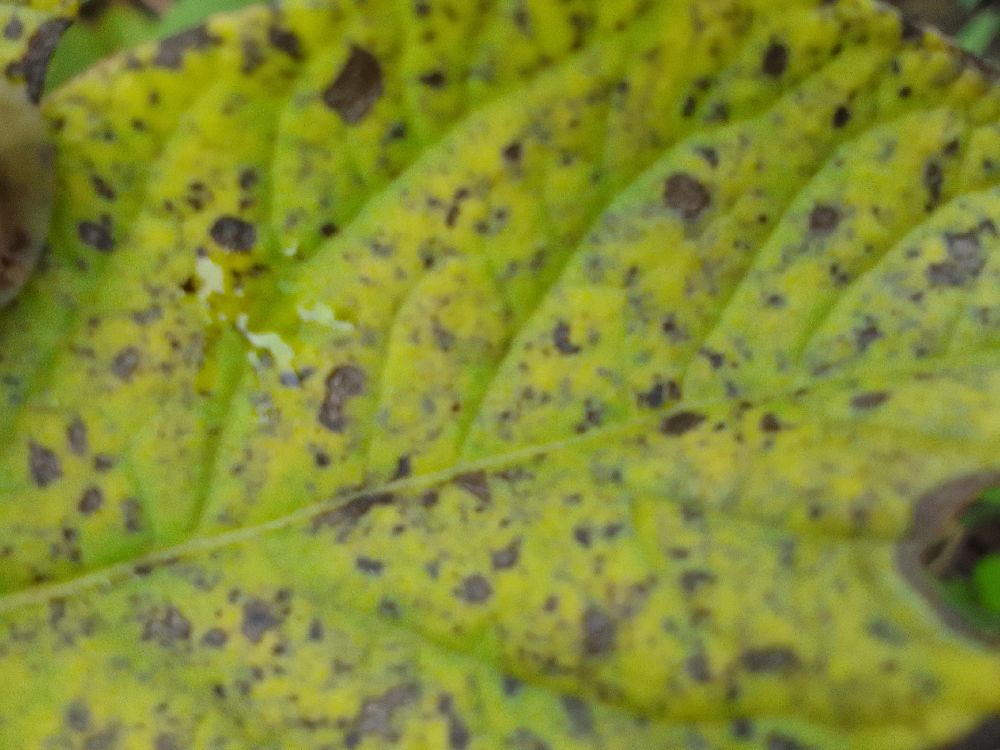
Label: Early blight